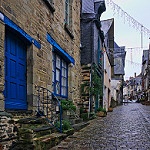
Scene: Outdoor